Sara Khan (actress, born 1989)

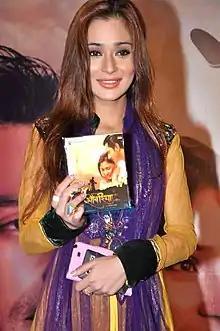
Khan at a music launch in 2013

Khan started her career as a model. She made her acting debut with the popular Star Plus show "Sapna Babul Ka...Bidaai" (2007–2010) as Sadhna opposite Angad Hasija. She quit the show in June 2010 which remarked the end of her character. Khan then appeared in the Zee TV show "Preet Se Bandhi Ye Dori Ram Milaayi Jodi" (2010–2012) as Mona where she replaced Priyal Gor.